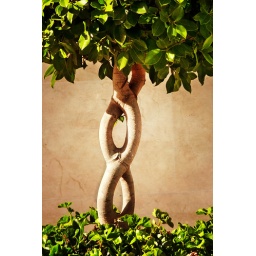
I knew I had seen this plaiting somewhere before. Bay tree street furniture in Alhaurin.